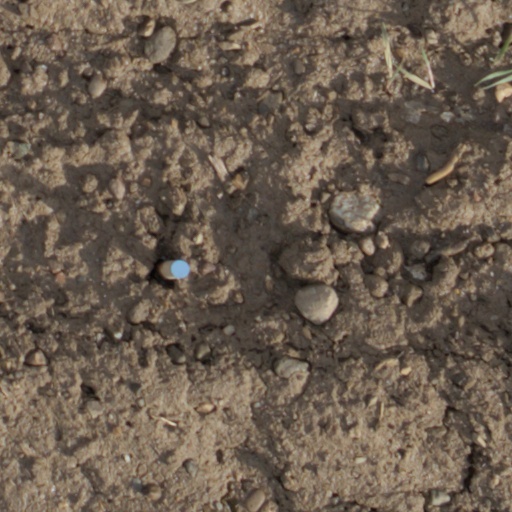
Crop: wheat